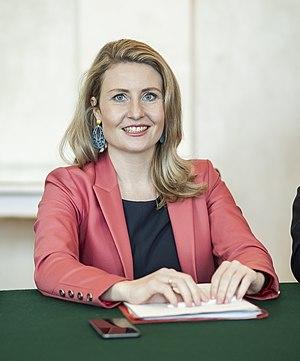
Susanne Raab, née Knasmüller le 20 octobre 1984 à Vöcklabruck est une avocate autrichienne, ancienne haute fonctionnaire et politicienne membre du Parti populaire autrichien. Depuis le 7 janvier 2020, elle est ministre fédérale au sein gouvernement fédéral Kurz II.